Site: brandenburg
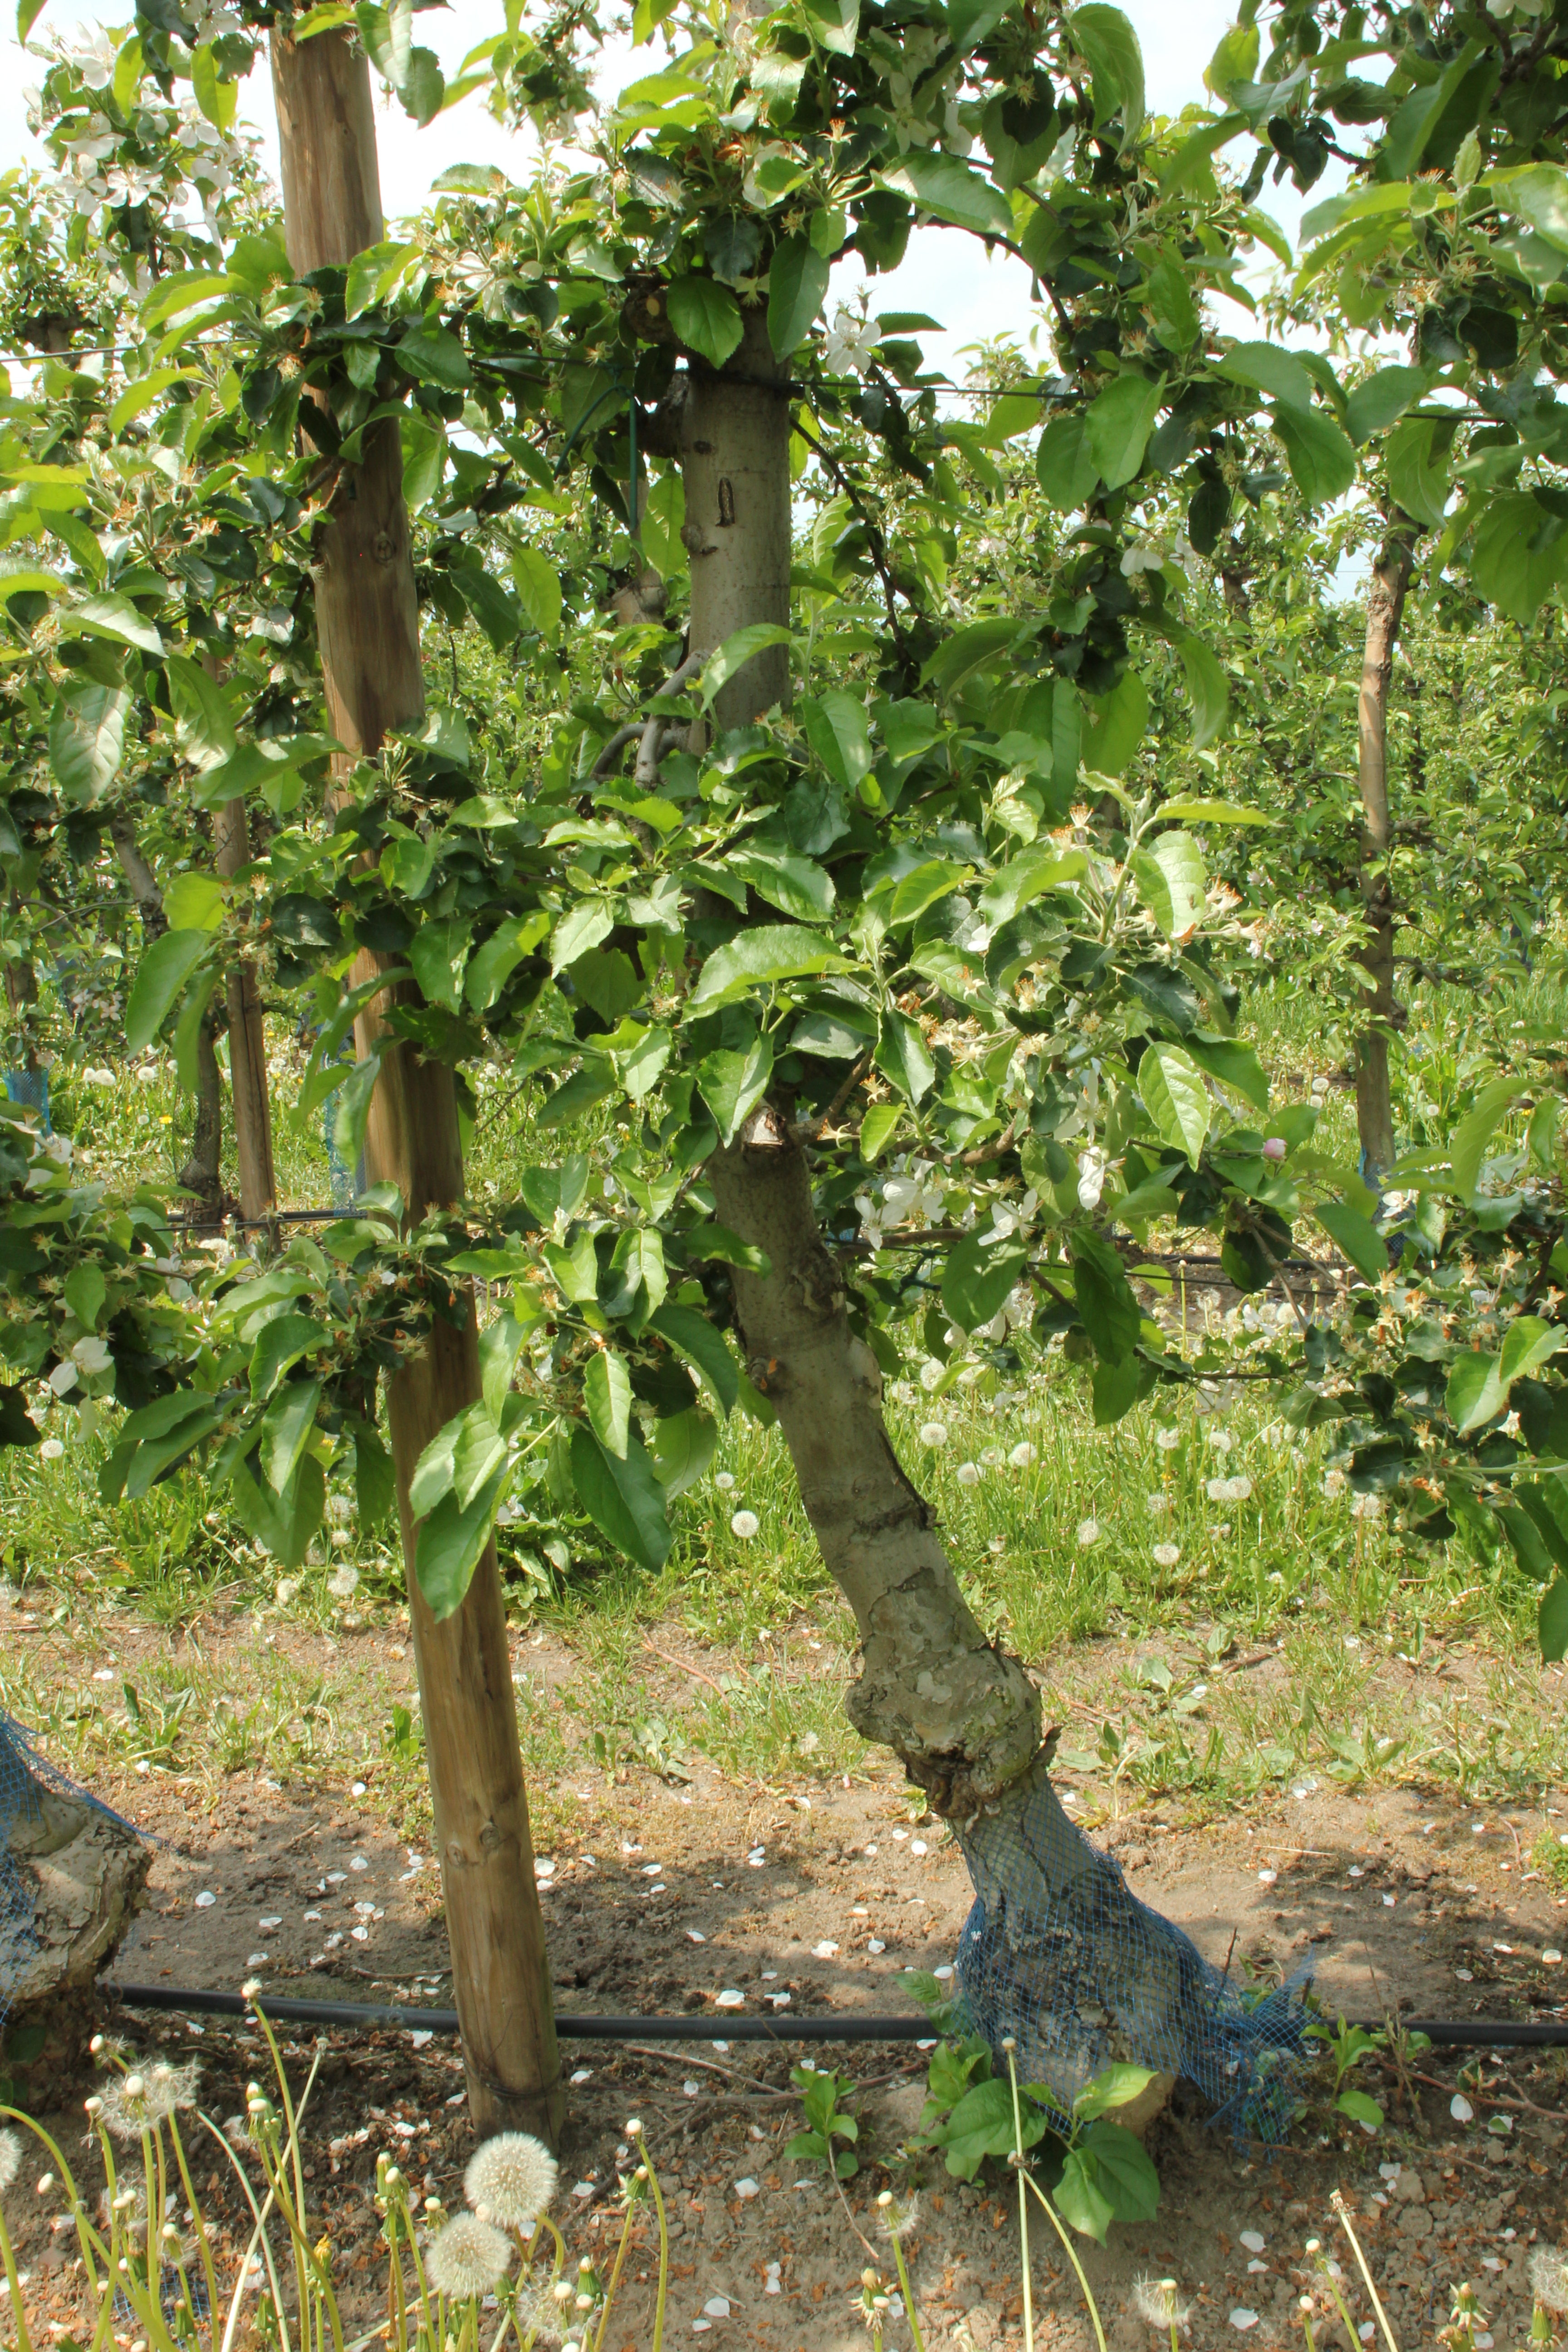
Growth stage (BBCH 67): Flowering